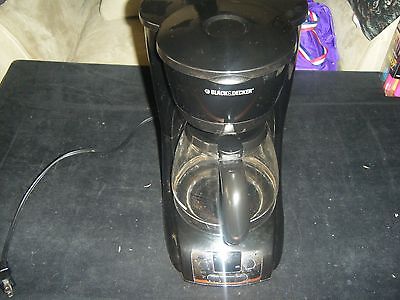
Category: coffee maker